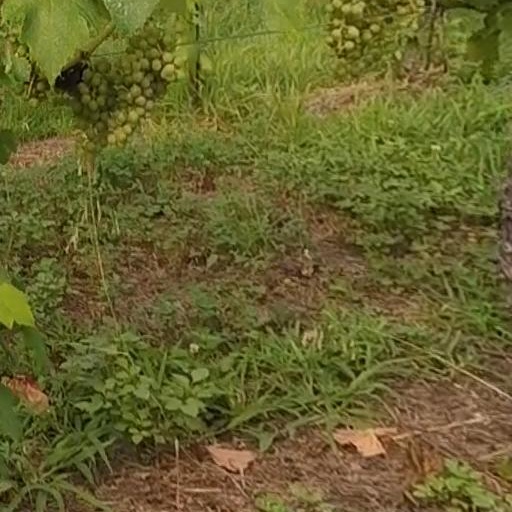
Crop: grape